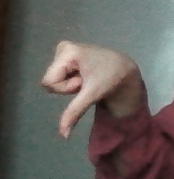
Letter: waw